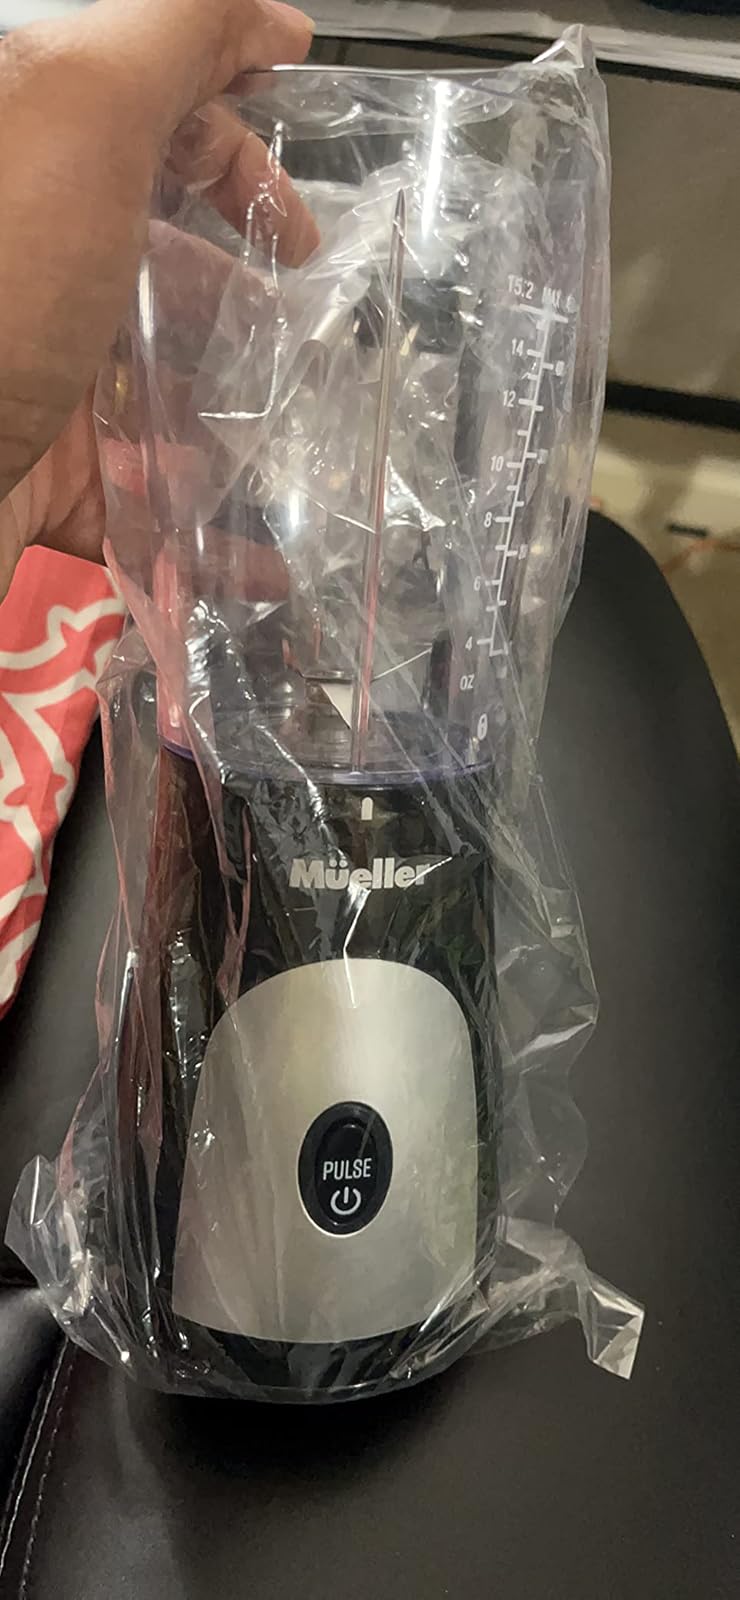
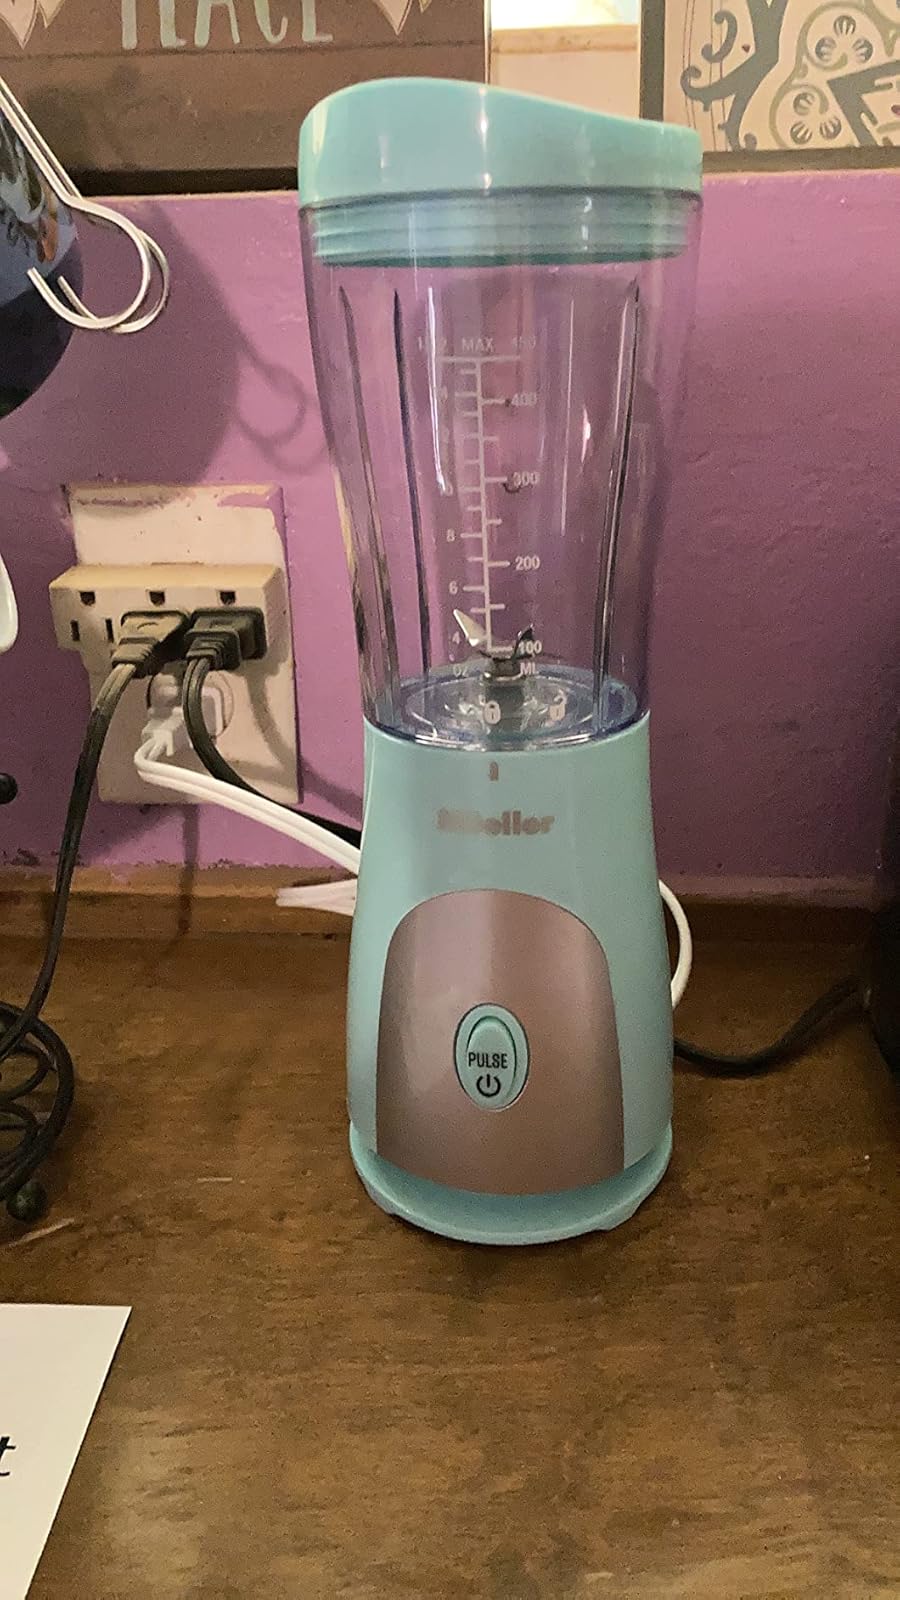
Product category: items_blender
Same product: no